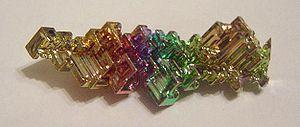
Le bismuth est l'élément chimique de numéro atomique 83, de symbole Bi. C'est le cinquième et dernier élément du groupe des pnictogènes. Il est toxique mais moins que le plomb qu'il tend donc à remplacer pour certains usages, et ce n'est pas un oligo-élément : il n'a aucun rôle physiologique connu. Réputé très faiblement présent dans les organismes animaux, sa cinétique environnementale et dans les organismes a été peu étudiée.